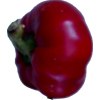
Label: red_pepper